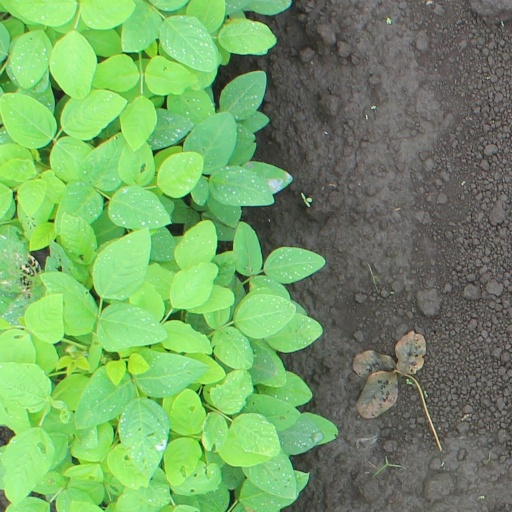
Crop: soybean